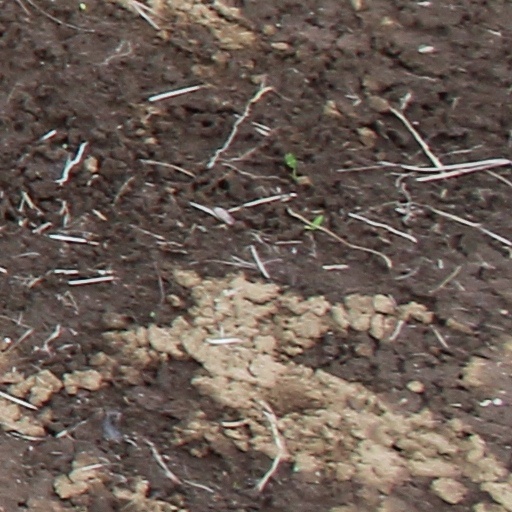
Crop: wheat